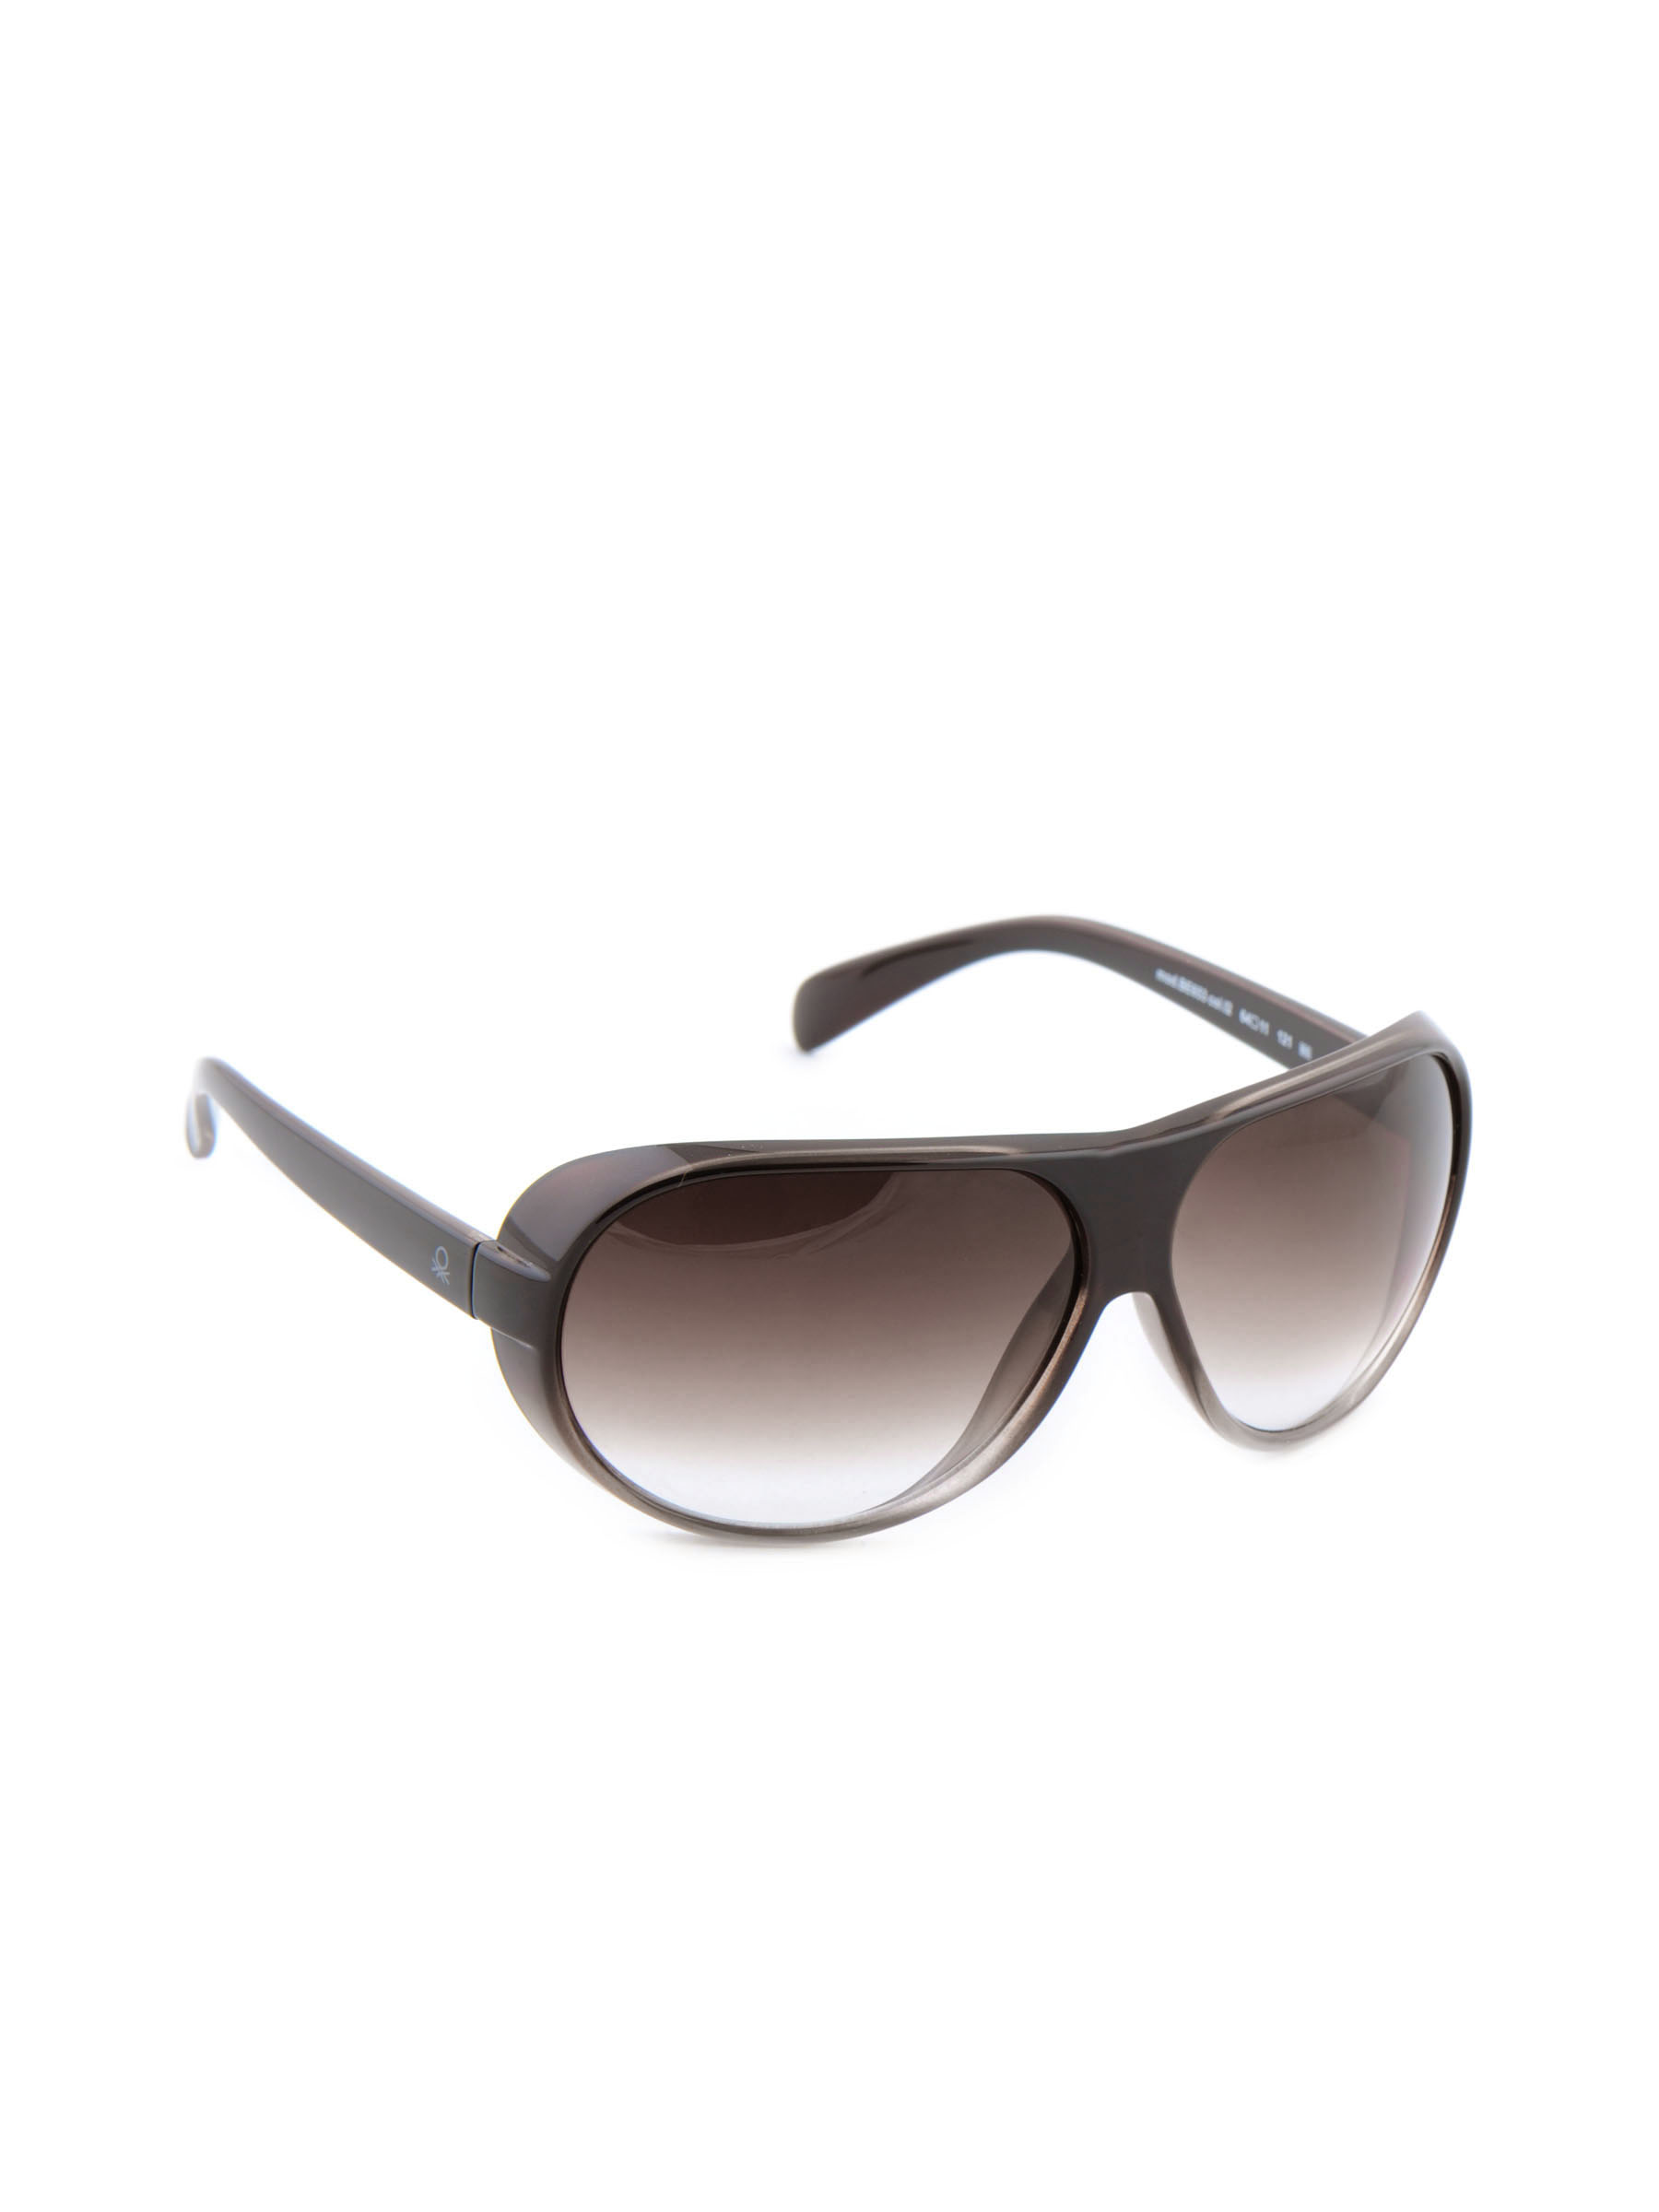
United Colors of Benetton Women Funky Eyewear Brown Sunglasses
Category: Accessories / Eyewear / Sunglasses
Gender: Women
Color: Brown
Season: Winter 2016
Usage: Casual